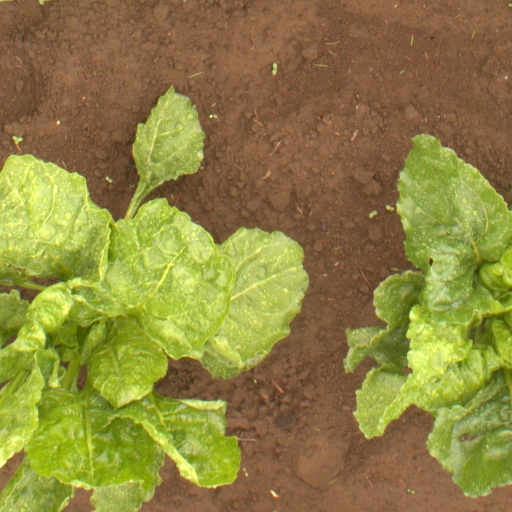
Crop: sugar beet